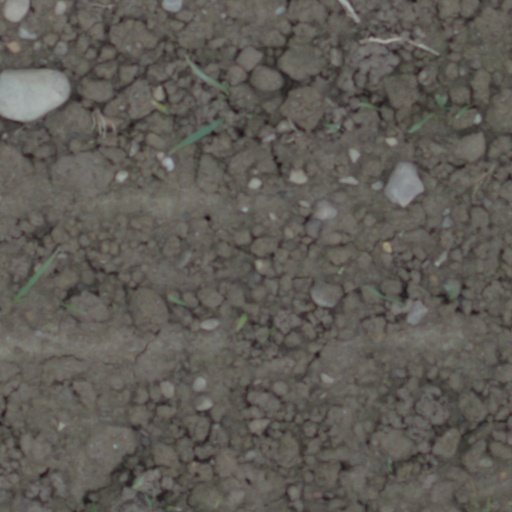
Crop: wheat